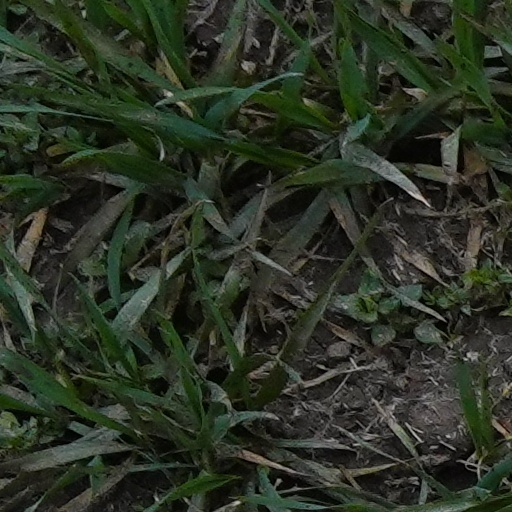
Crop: wheat